A Room of One's Own (bookstore)

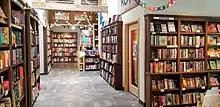
A section of A Room of One's Own

A Room of One's Own specializes in areas such as feminism and gender studies, providing literature for, by and about women, non-binary people, and queer people. With a move to a larger space in 2011, the bookstore broadened its offerings, providing more selection in fiction, children's books, and local history. The store carries around 200,000 titles, with annual sales over one million dollars.